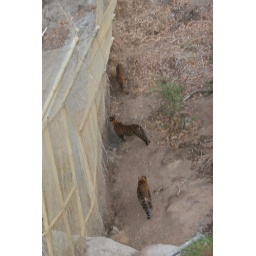
Huge Lion M'bari sits across the fence as the tiger cubs stir around